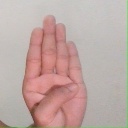
अक्षर: ब